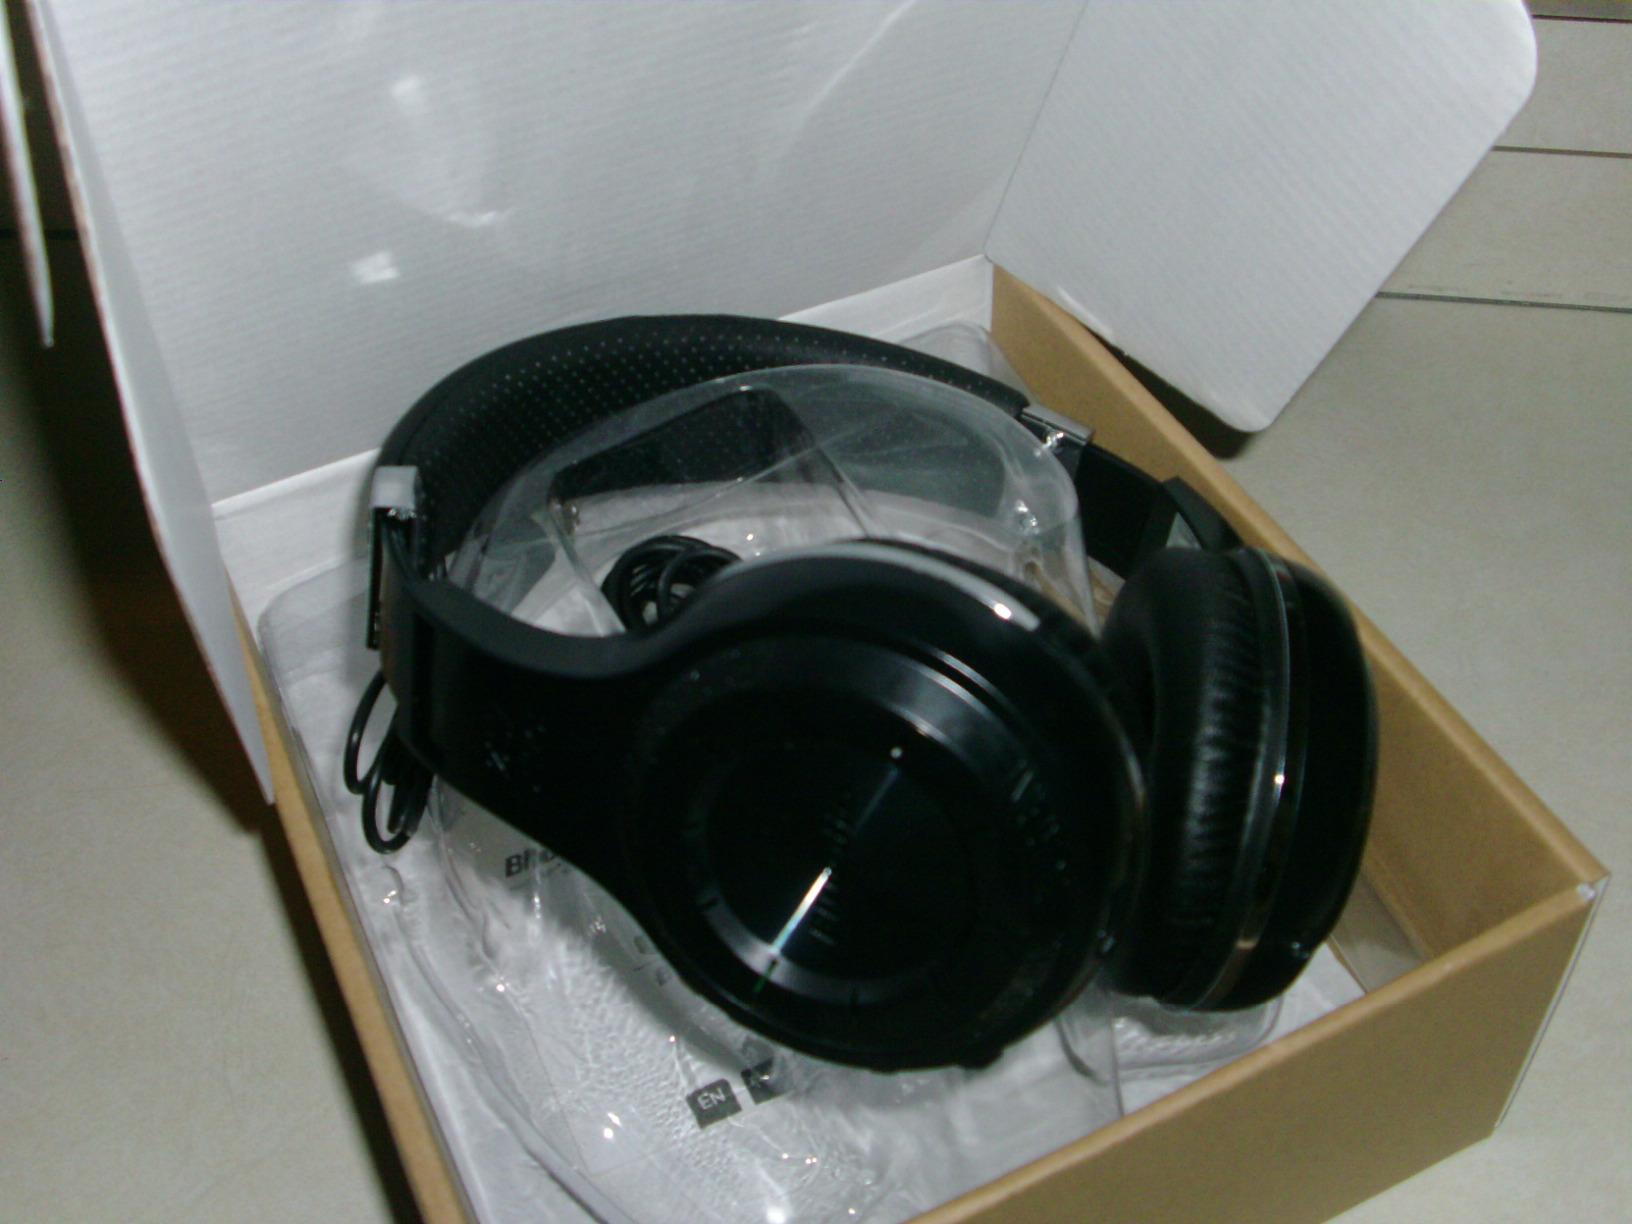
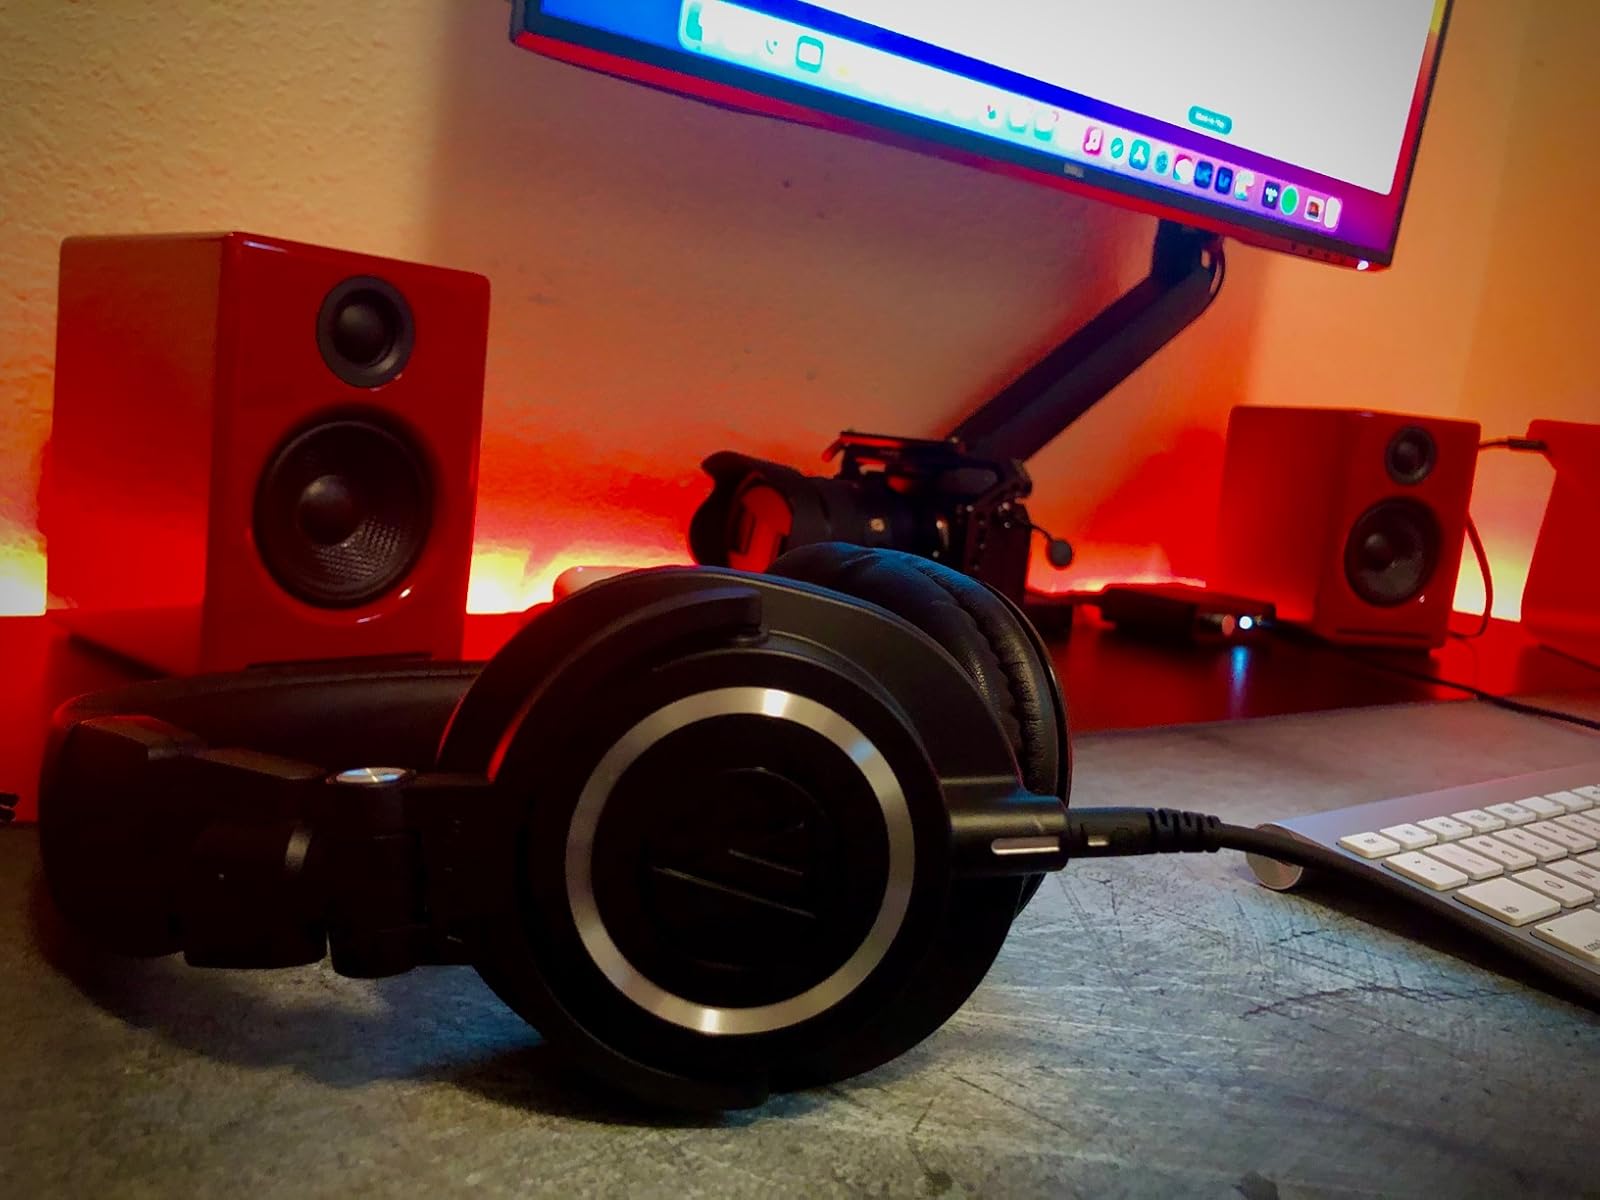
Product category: headphones
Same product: no